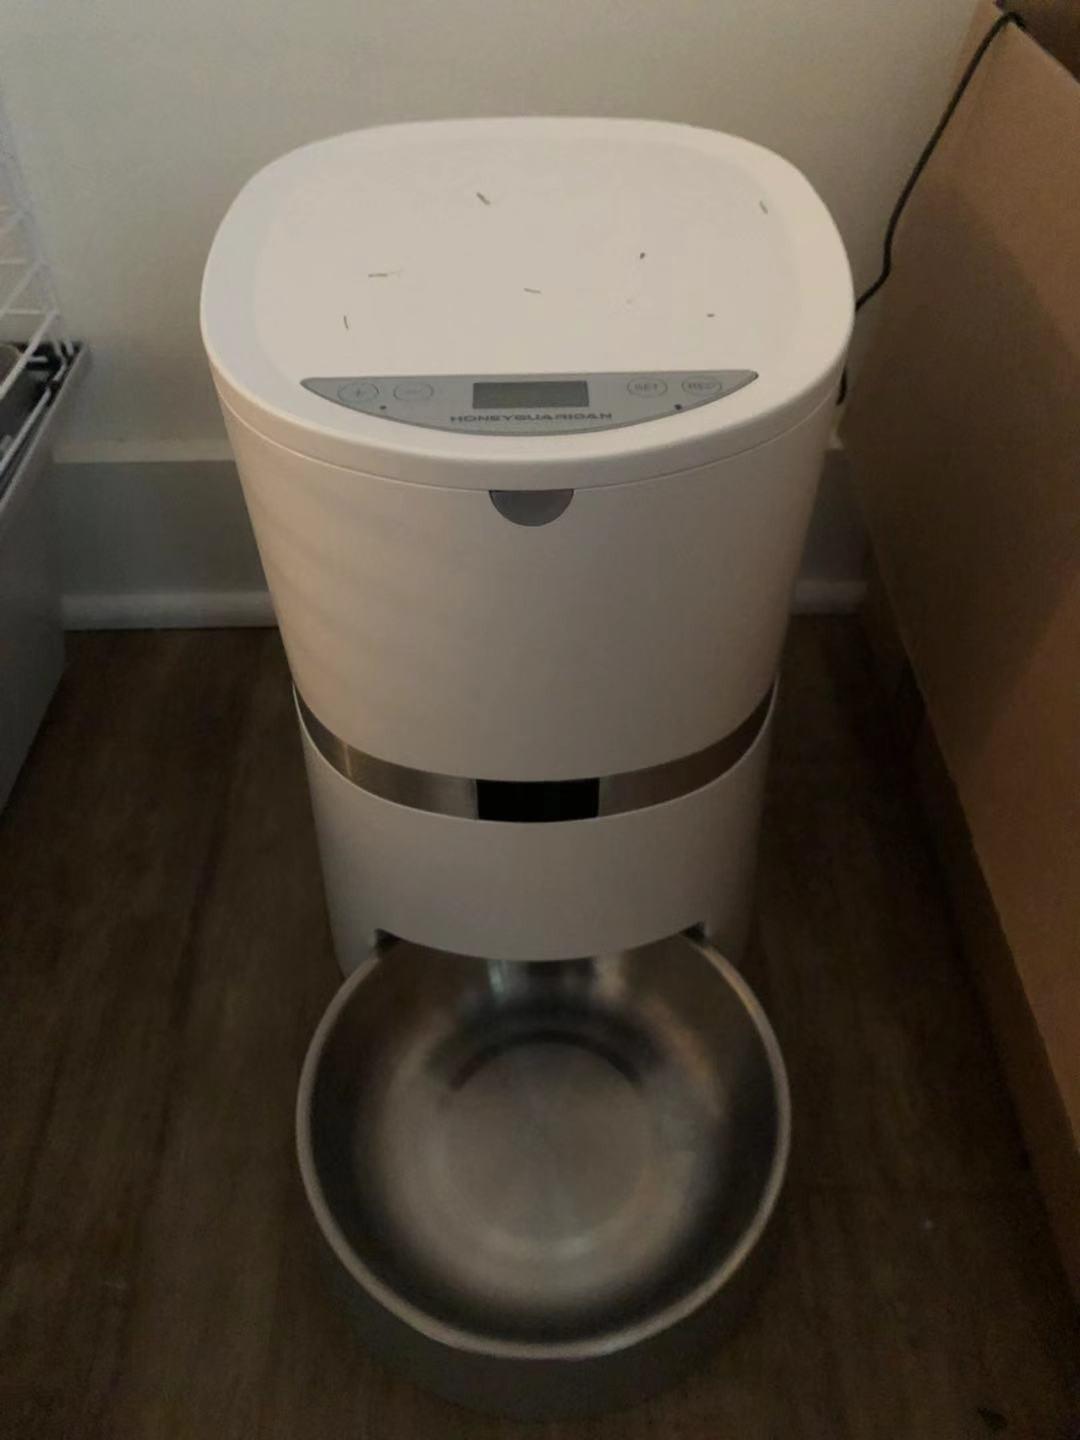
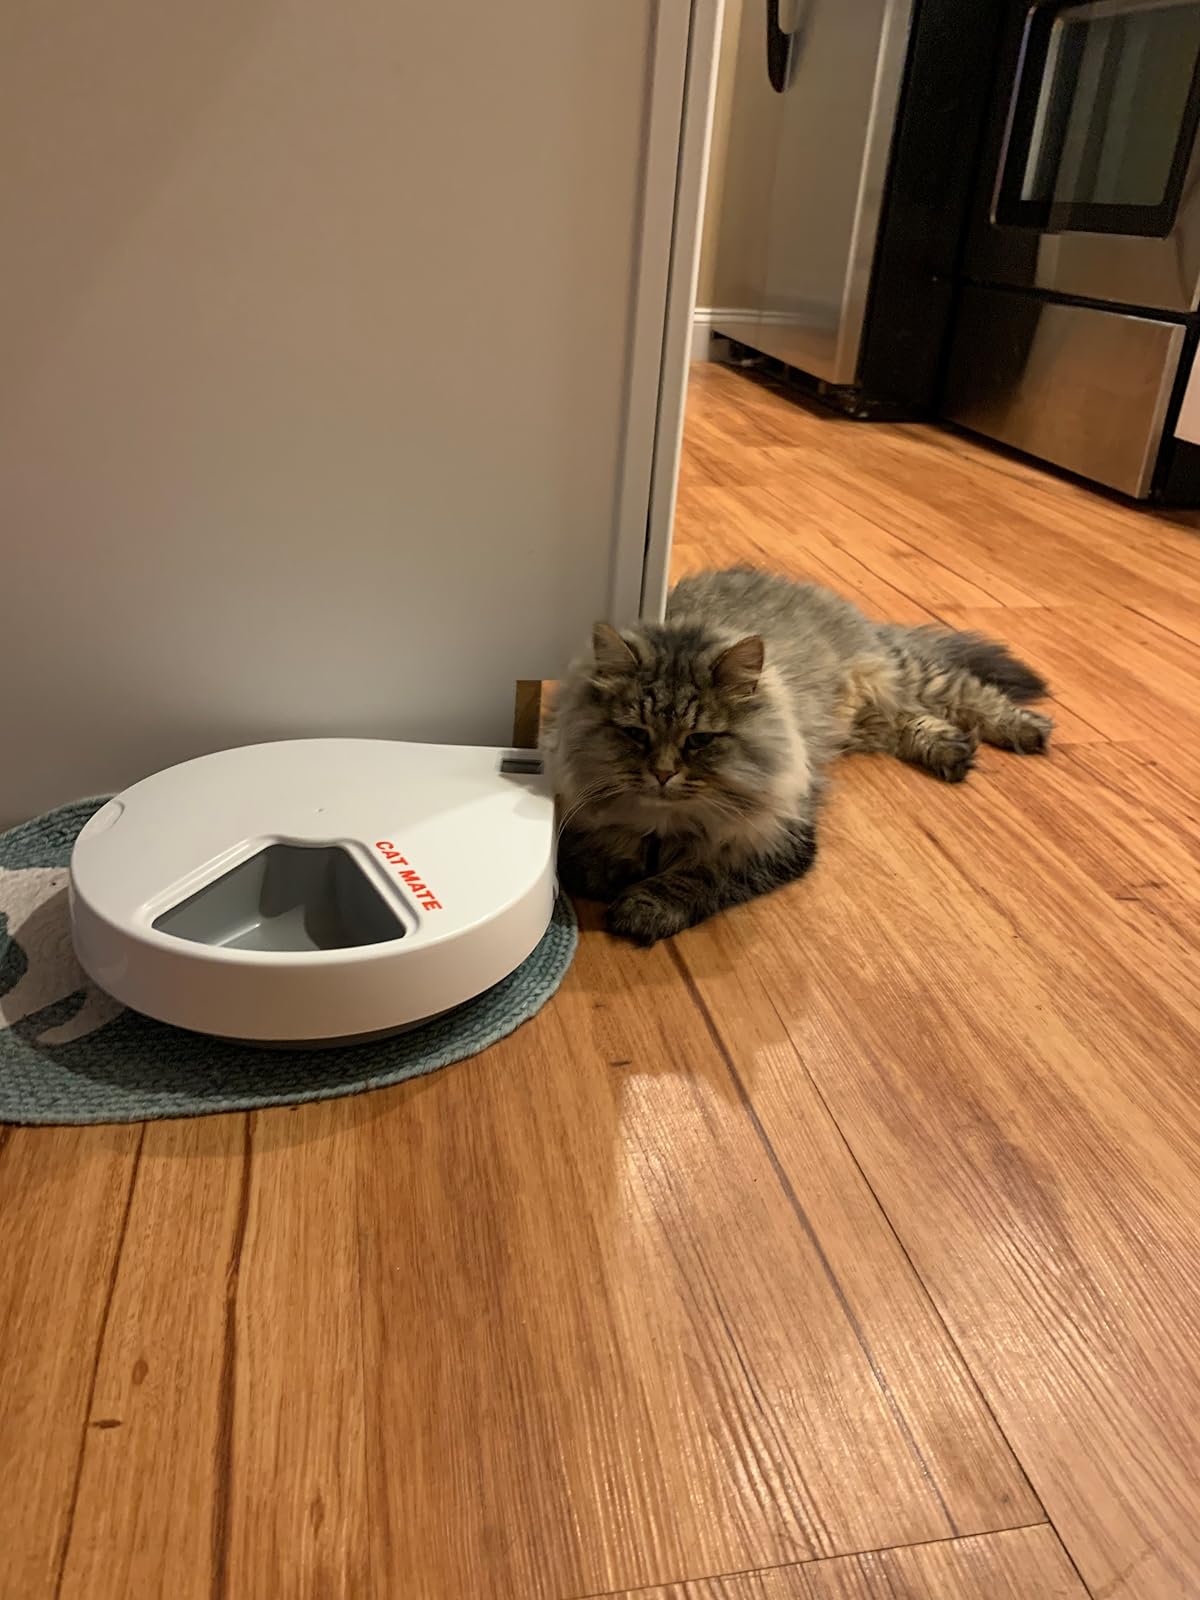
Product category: items_feeder
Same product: no